Alain Prost

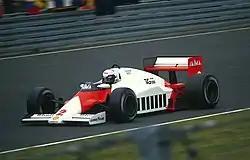
Prost driving the McLaren MP4/2B at the 1985 German Grand Prix

Prost joined double world champion Niki Lauda at McLaren in , driving the John Barnard designed McLaren MP4/2 which used a 1.5 litre TAG-Porsche V6 engine. He lost the world championship to Lauda in the final race of the season in Portugal by half a point, despite winning seven races to Lauda's five, including winning in Portugal. The half point came from the , where Prost had been leading, albeit with Ayrton Senna (Toleman) and Stefan Bellof (Tyrrell) closing on him rapidly, when Clerk of the Course Jacky Ickx stopped the race at half distance due to heavy rain, which was controversial, for Ickx displayed the red flag without consulting the race officials. Under Formula One regulations, Prost received only half of the nine points normally awarded for a victory. Prost's seven wins in 1984 equalled the record set by Jim Clark in . Lauda's 0.5-point margin of victory is the closest title race in Formula One history.